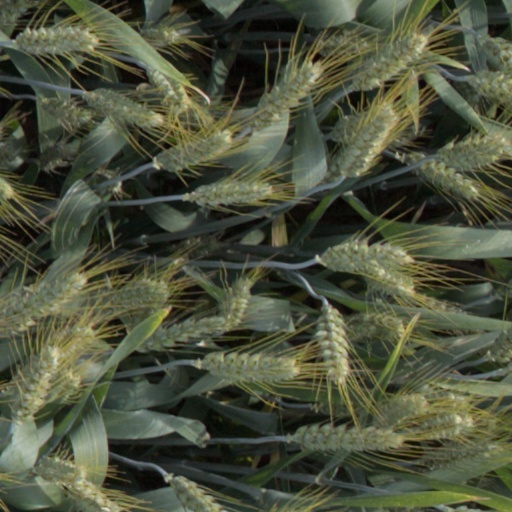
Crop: wheat